Orote Peninsula

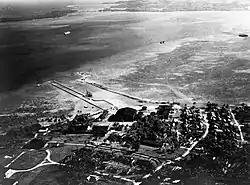
Sumay in the 1930s

In July 1676, during the period of the Spanish–Chamorro Wars, a Jesuit missionary was assigned to Orote. The job of this Jesuit was to conduct baptisms and marriages in the effort to solidify Spanish control of the island. However, the village rebelled and was destroyed, with its population distributed to centralized villages where they could be better monitored and controlled.